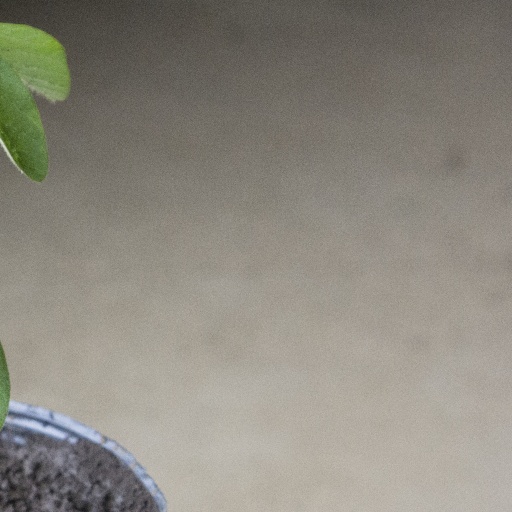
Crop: soybean